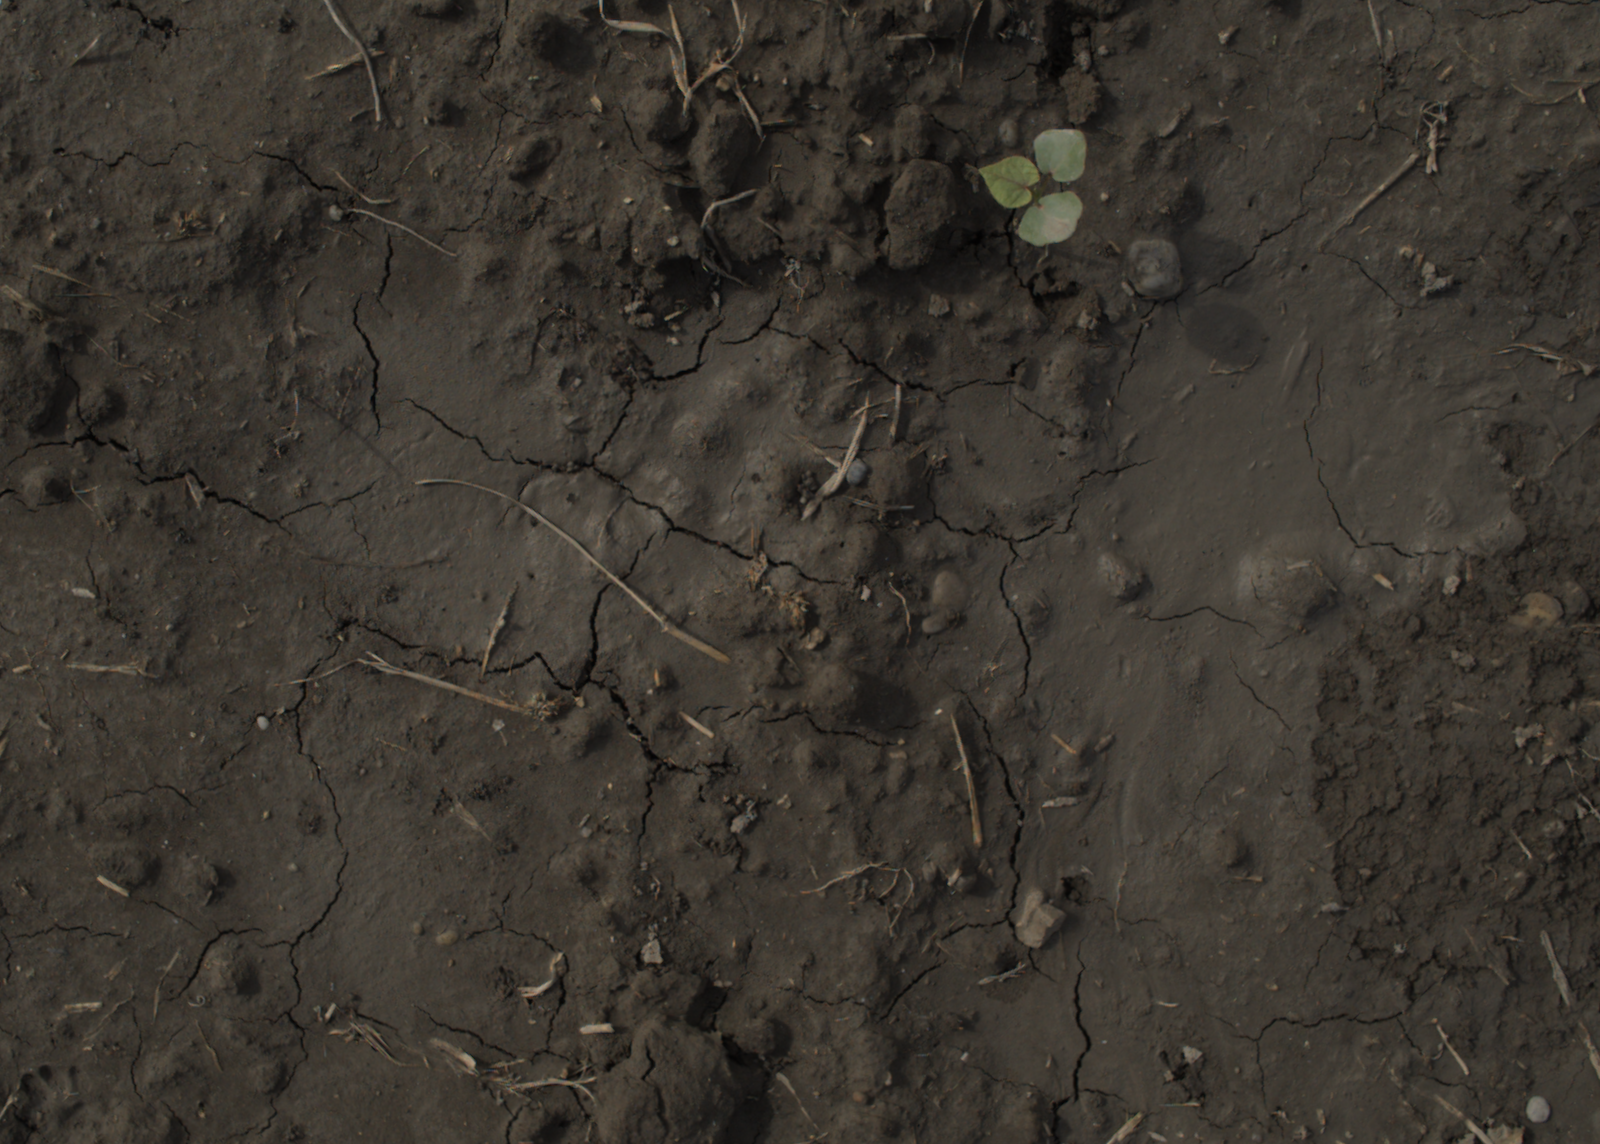
Capture date: 16.09.2021 11:14:26
Weather: mixed
Wind: light
Seeding date: 02.09.2021
Plant canopy height (mm): 957